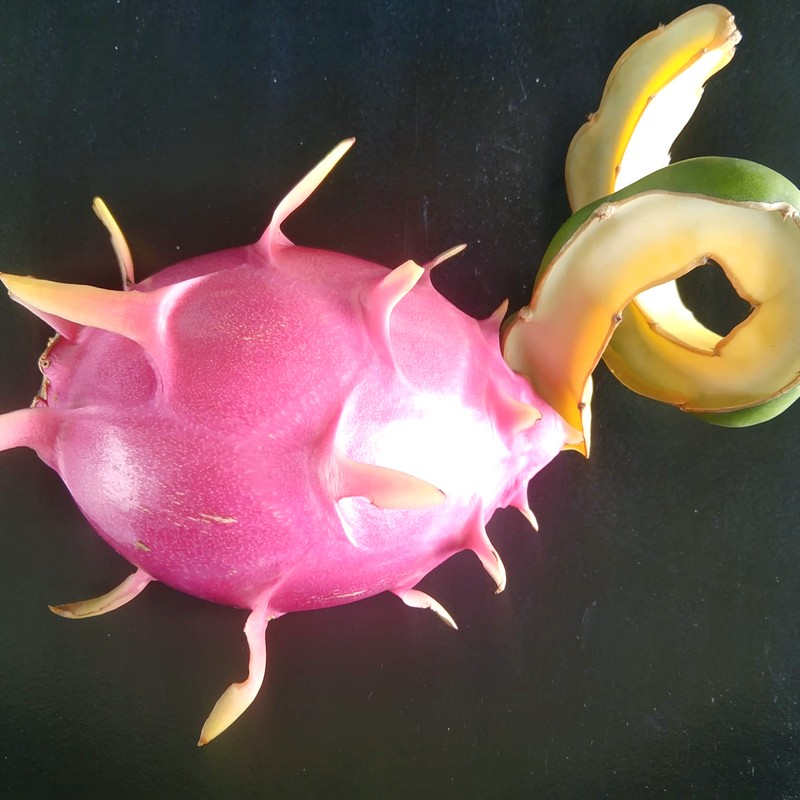
Label: Mature Dragon Fruit